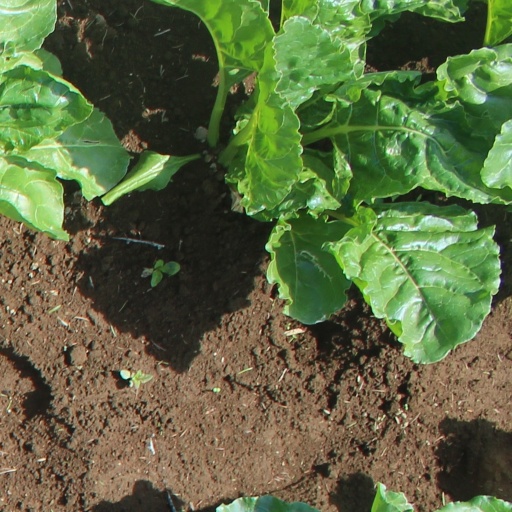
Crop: sugar beet